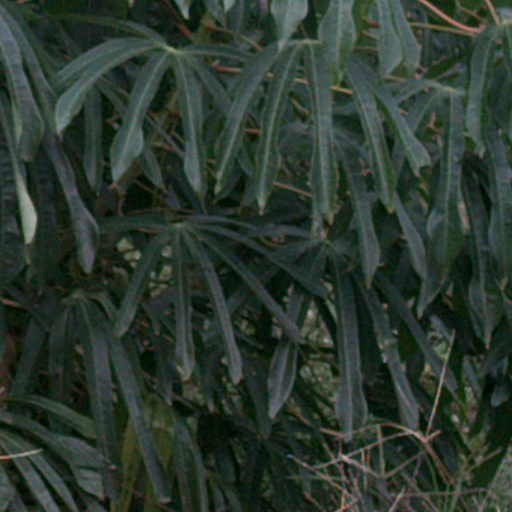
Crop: cassava